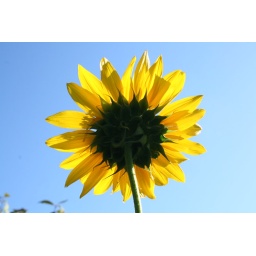
A backlit view of a perfect sunflower bloom against the clear blue sky.